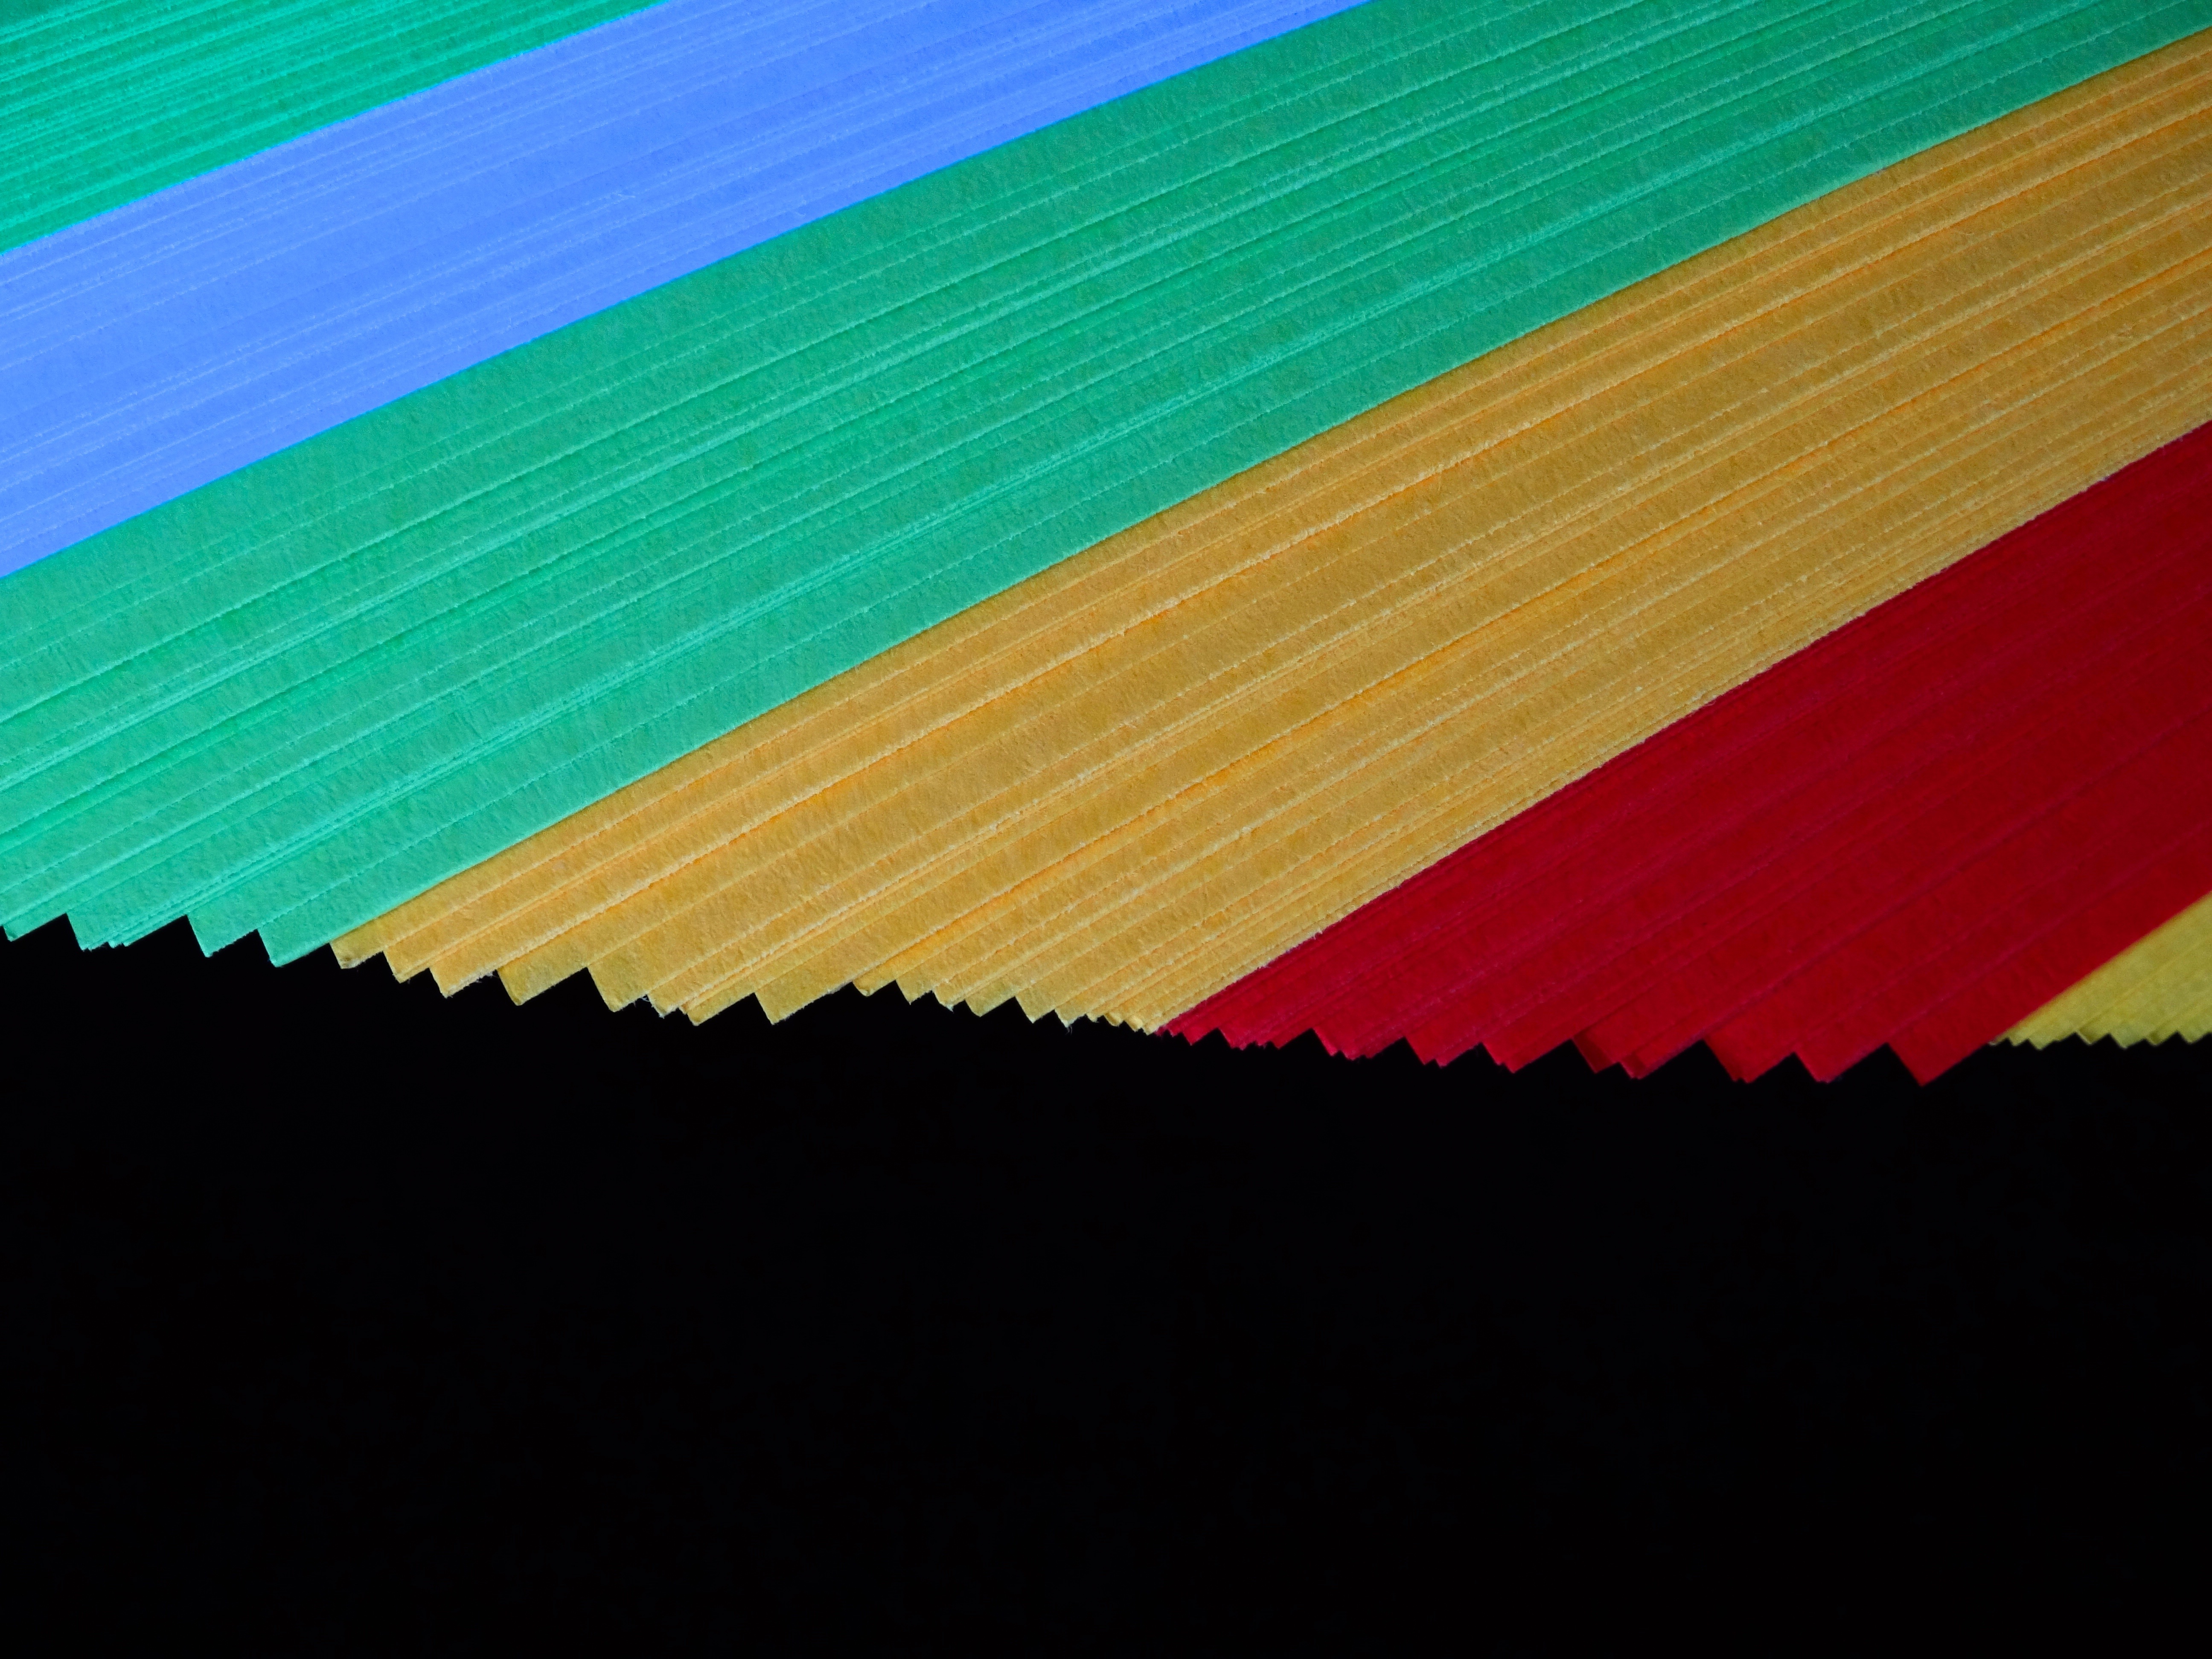
wing, line, green, red, color, colorful, paper, circle, shape, colored paper, paper stack